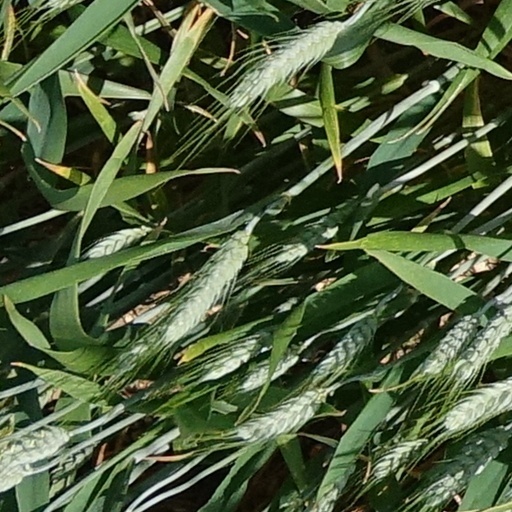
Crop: wheat